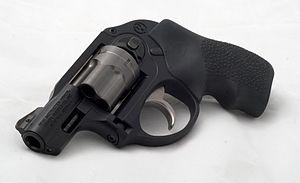
Le Ruger Lighweight Compact Revolver est un revolver léger et compact conçu comme une arme de police et de défense personnelle.